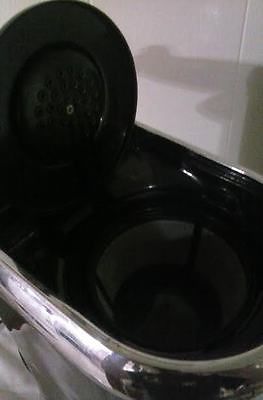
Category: coffee maker